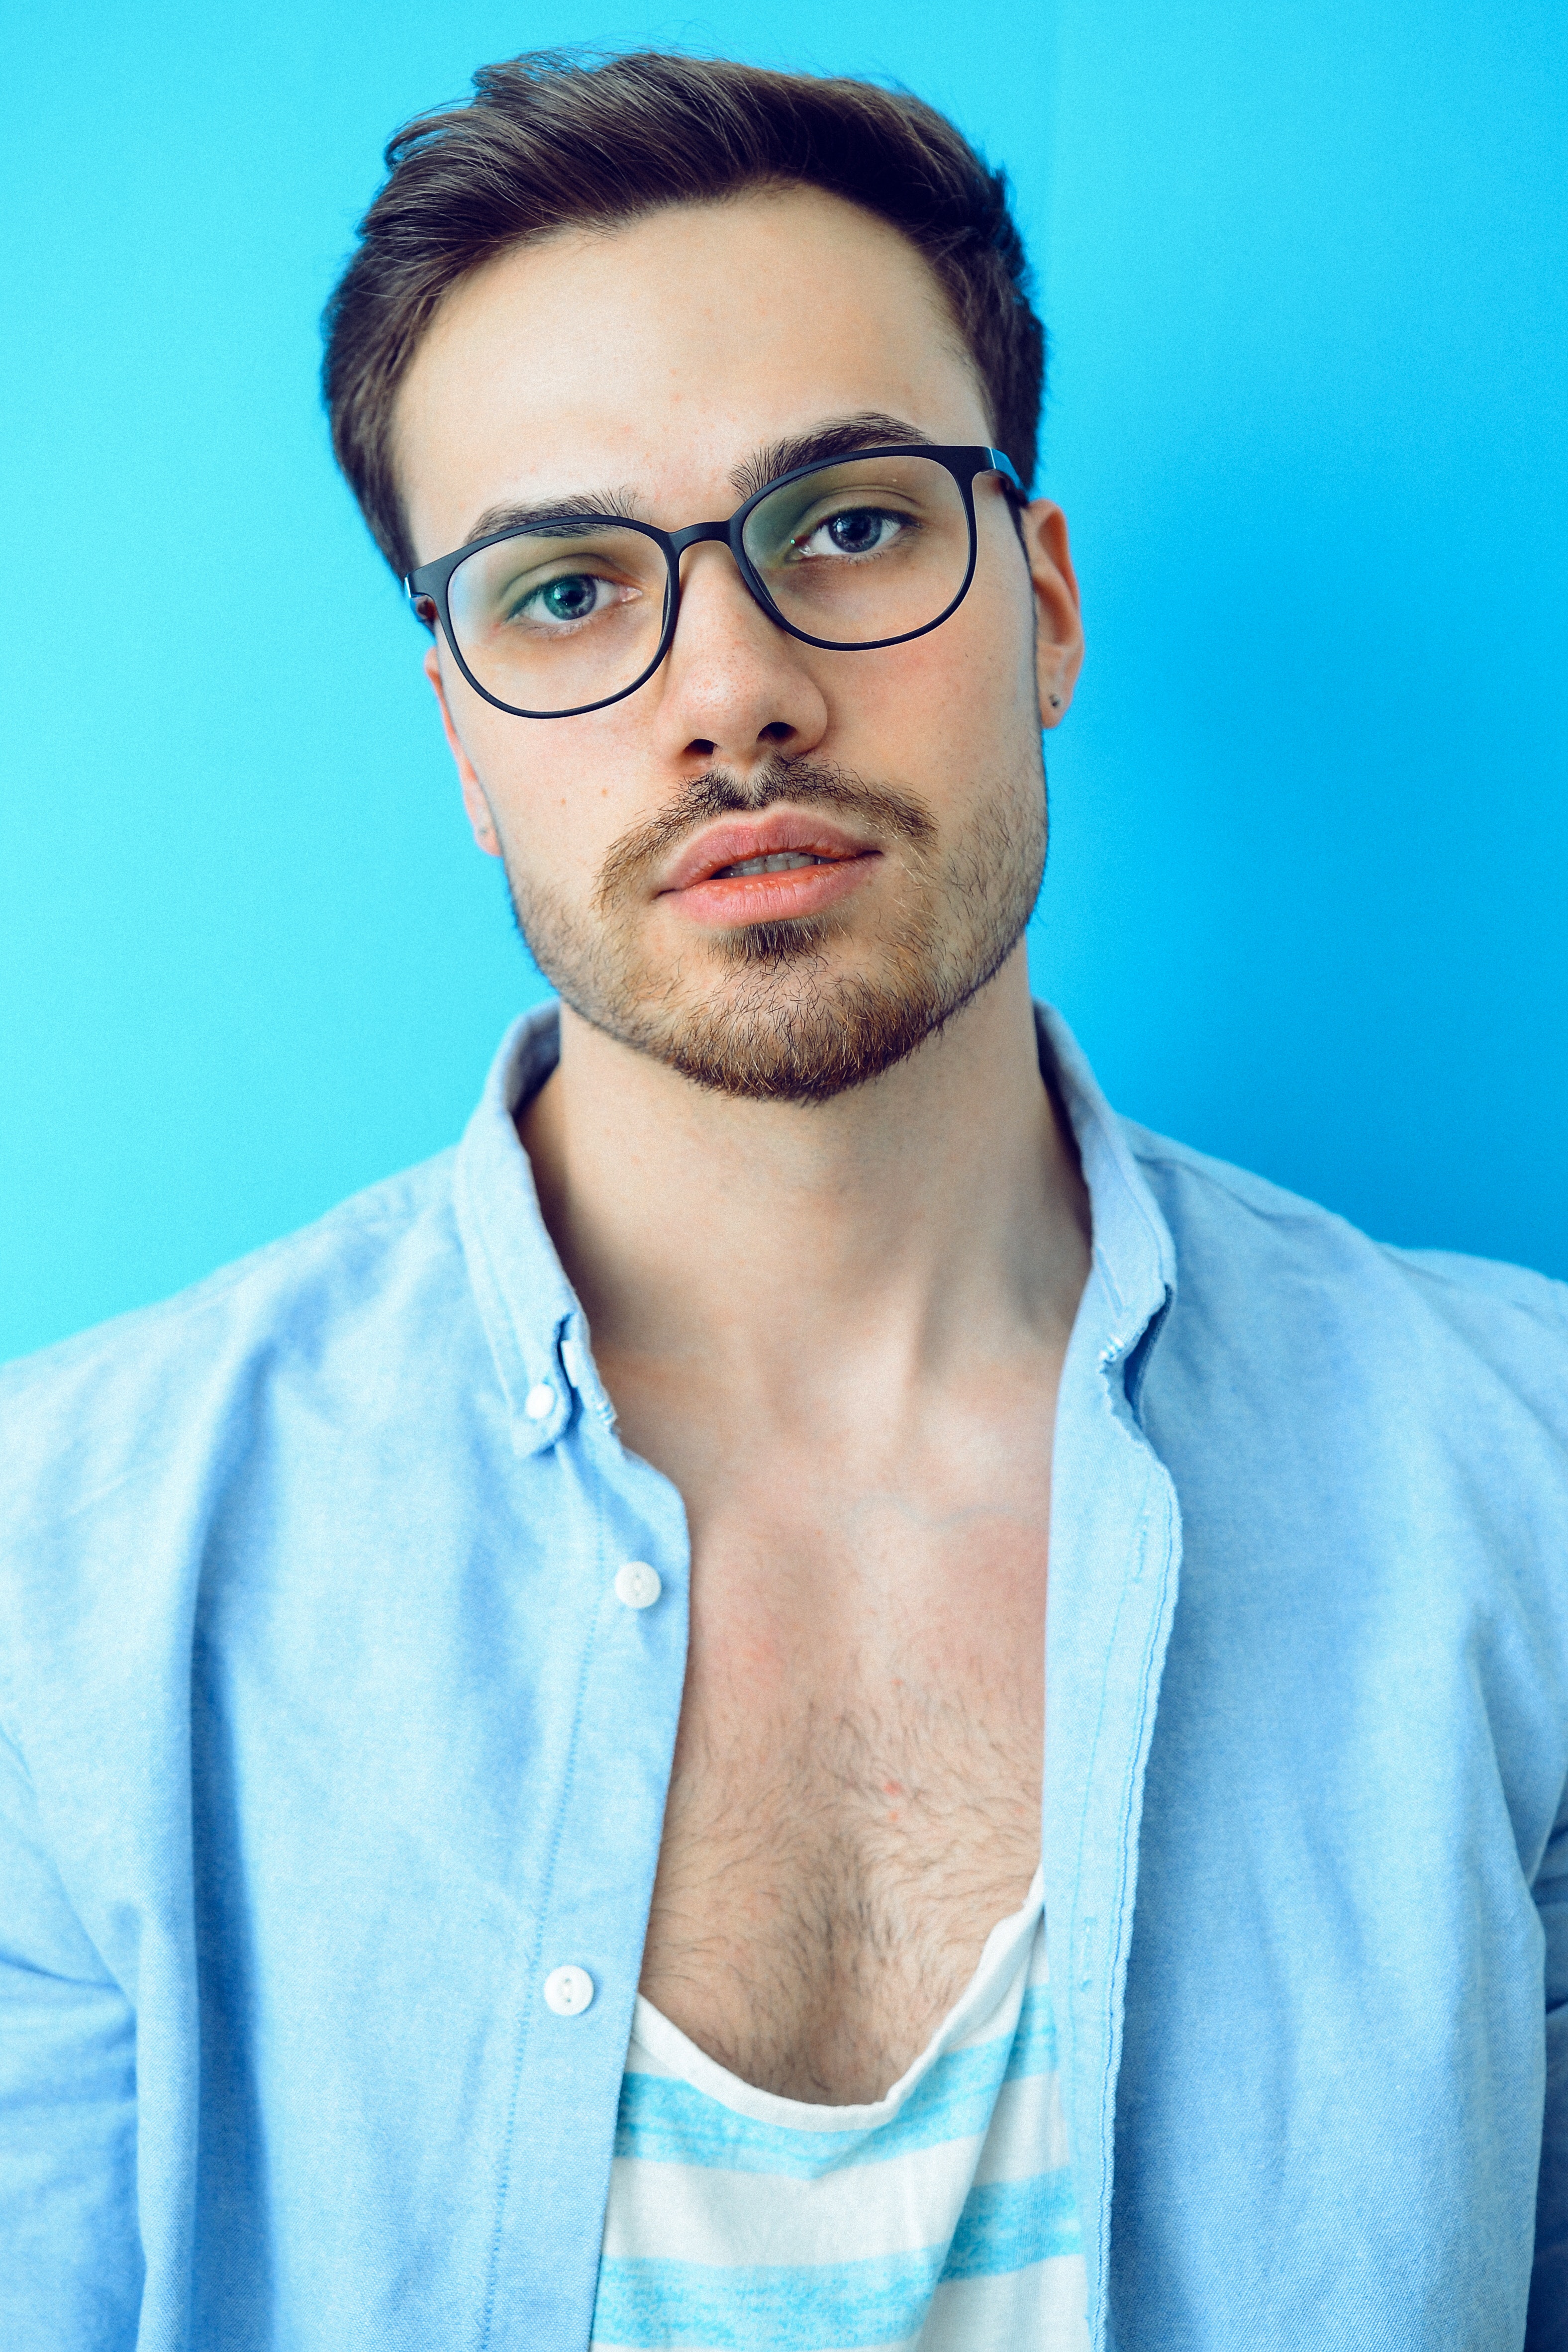
eyewear, hair, face, glasses, blue, chin, forehead, eyebrow, facial hair, jaw, cheek, cool, beard, neck, vision care, photography, white collar worker, black hair, portrait, smile, photo shoot